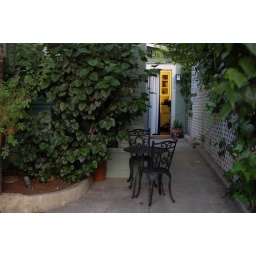
cottage type of thing where i was staying at in silver lake for a while.